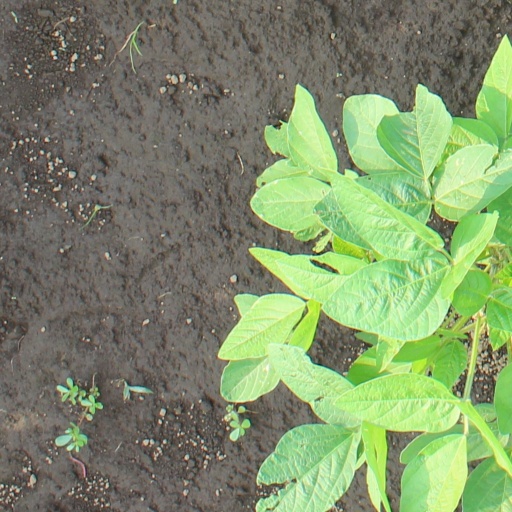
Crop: soybean